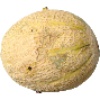
Label: Cantaloupe 2